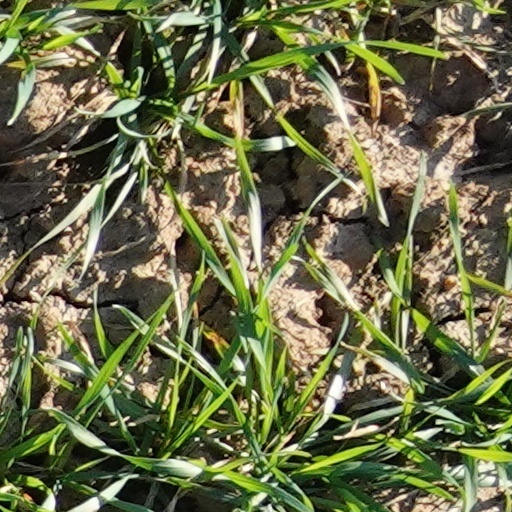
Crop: wheat